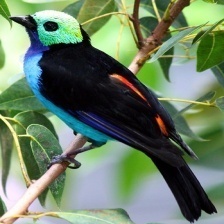
Species: PARADISE TANAGER
Scientific name: TANGARA CHILENSIS